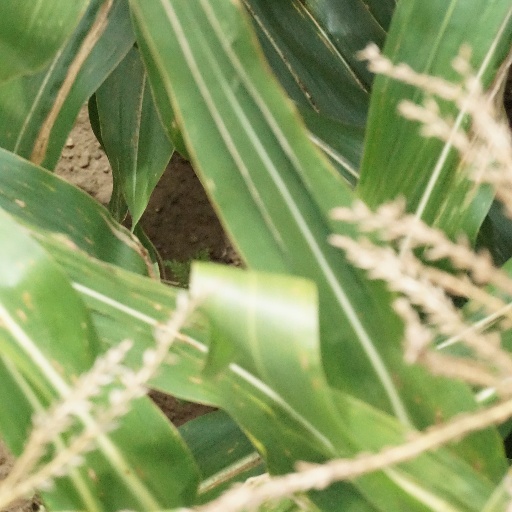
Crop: maize; corn